Palace Staufeneck

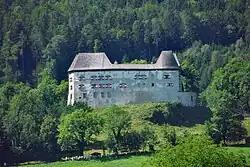
Palace Staufeneck

The Palace Staufeneck (Schloss Staufeneck in German) is in the municipality of Piding in Berchtesgaden. The fortress was built in the 12th century by Burggrafen von Staufeneck. In the year 1307 the castle went into the ownership of the Erzstift Salzburg, under whom it served as one of the maintenance courts in Rupertiwinkel from 1365 to 1805. In 1503, the castle was under Archbishop Leonhard von Keutschach who fundamentally transformed it, giving it its present appearance. Since 1894, the castle has been under private ownership. In the 20th century, the castle housed a museum. After a complete renovation, it is once again inhabited.